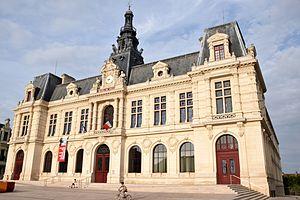
Hôtel de ville de Poitiers. This building is indexed in the Base Mérimée, a database of architectural heritage maintained by the French Ministry of Culture,
Ce tableau présente la liste de tous les monuments historiques classés ou inscrits dans la ville de Poitiers, Vienne, en France.
L'hôtel de ville de Poitiers est un édifice municipal de style Second Empire à Poitiers. Il est situé sur la place du Maréchal-Leclerc, ancienne place d'Armes.